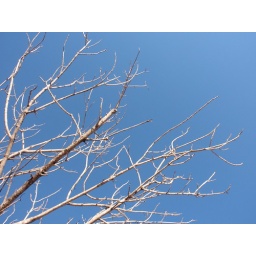
I think bare branches against a blue sky are so beautiful.